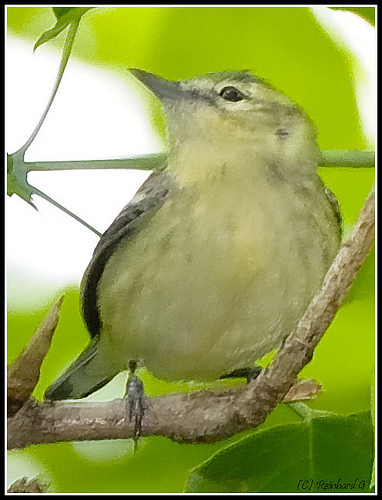
a green bird with a gray small foot and a black eyeringa white and grey bird with a grey beak and white breast.
this bird has a white belly, a white breast, and a spotted wing.
a small bird with a light yellow breast, large bill and gray wing bars.
bird with white belly, chest and throat, the beak, tail and wings are gray.
this small bird has a sharp bill, a white breast and belly and small black feet.
this particular bird has a yellow belly and breasts and black secondaries
this bird has primarily pale yellow plumage, black feet, and black wings.
this particular bird has a belly that is white and yellow
this small bird has a yellow breast and pointed beak, with a downy head.
Species: Cerulean Warbler